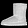
Label: Ankle boot